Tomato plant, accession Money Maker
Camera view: bottom (45 deg); turntable rotation: 30 degrees
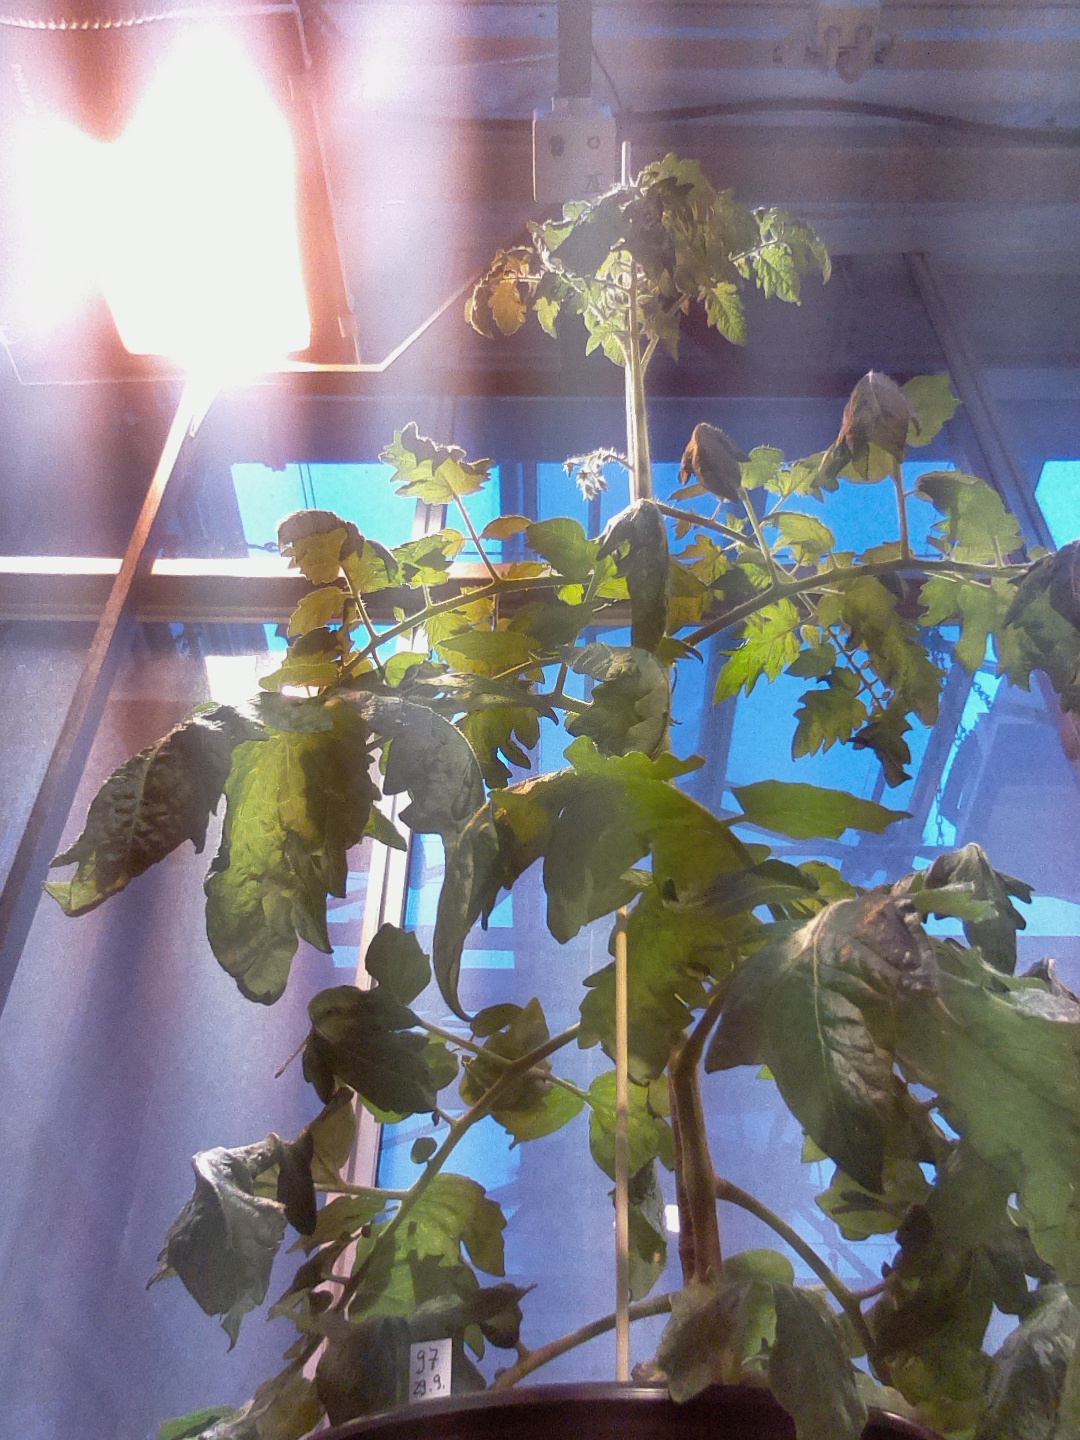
BBCH growth stage 64: 40%-50% of flowers open